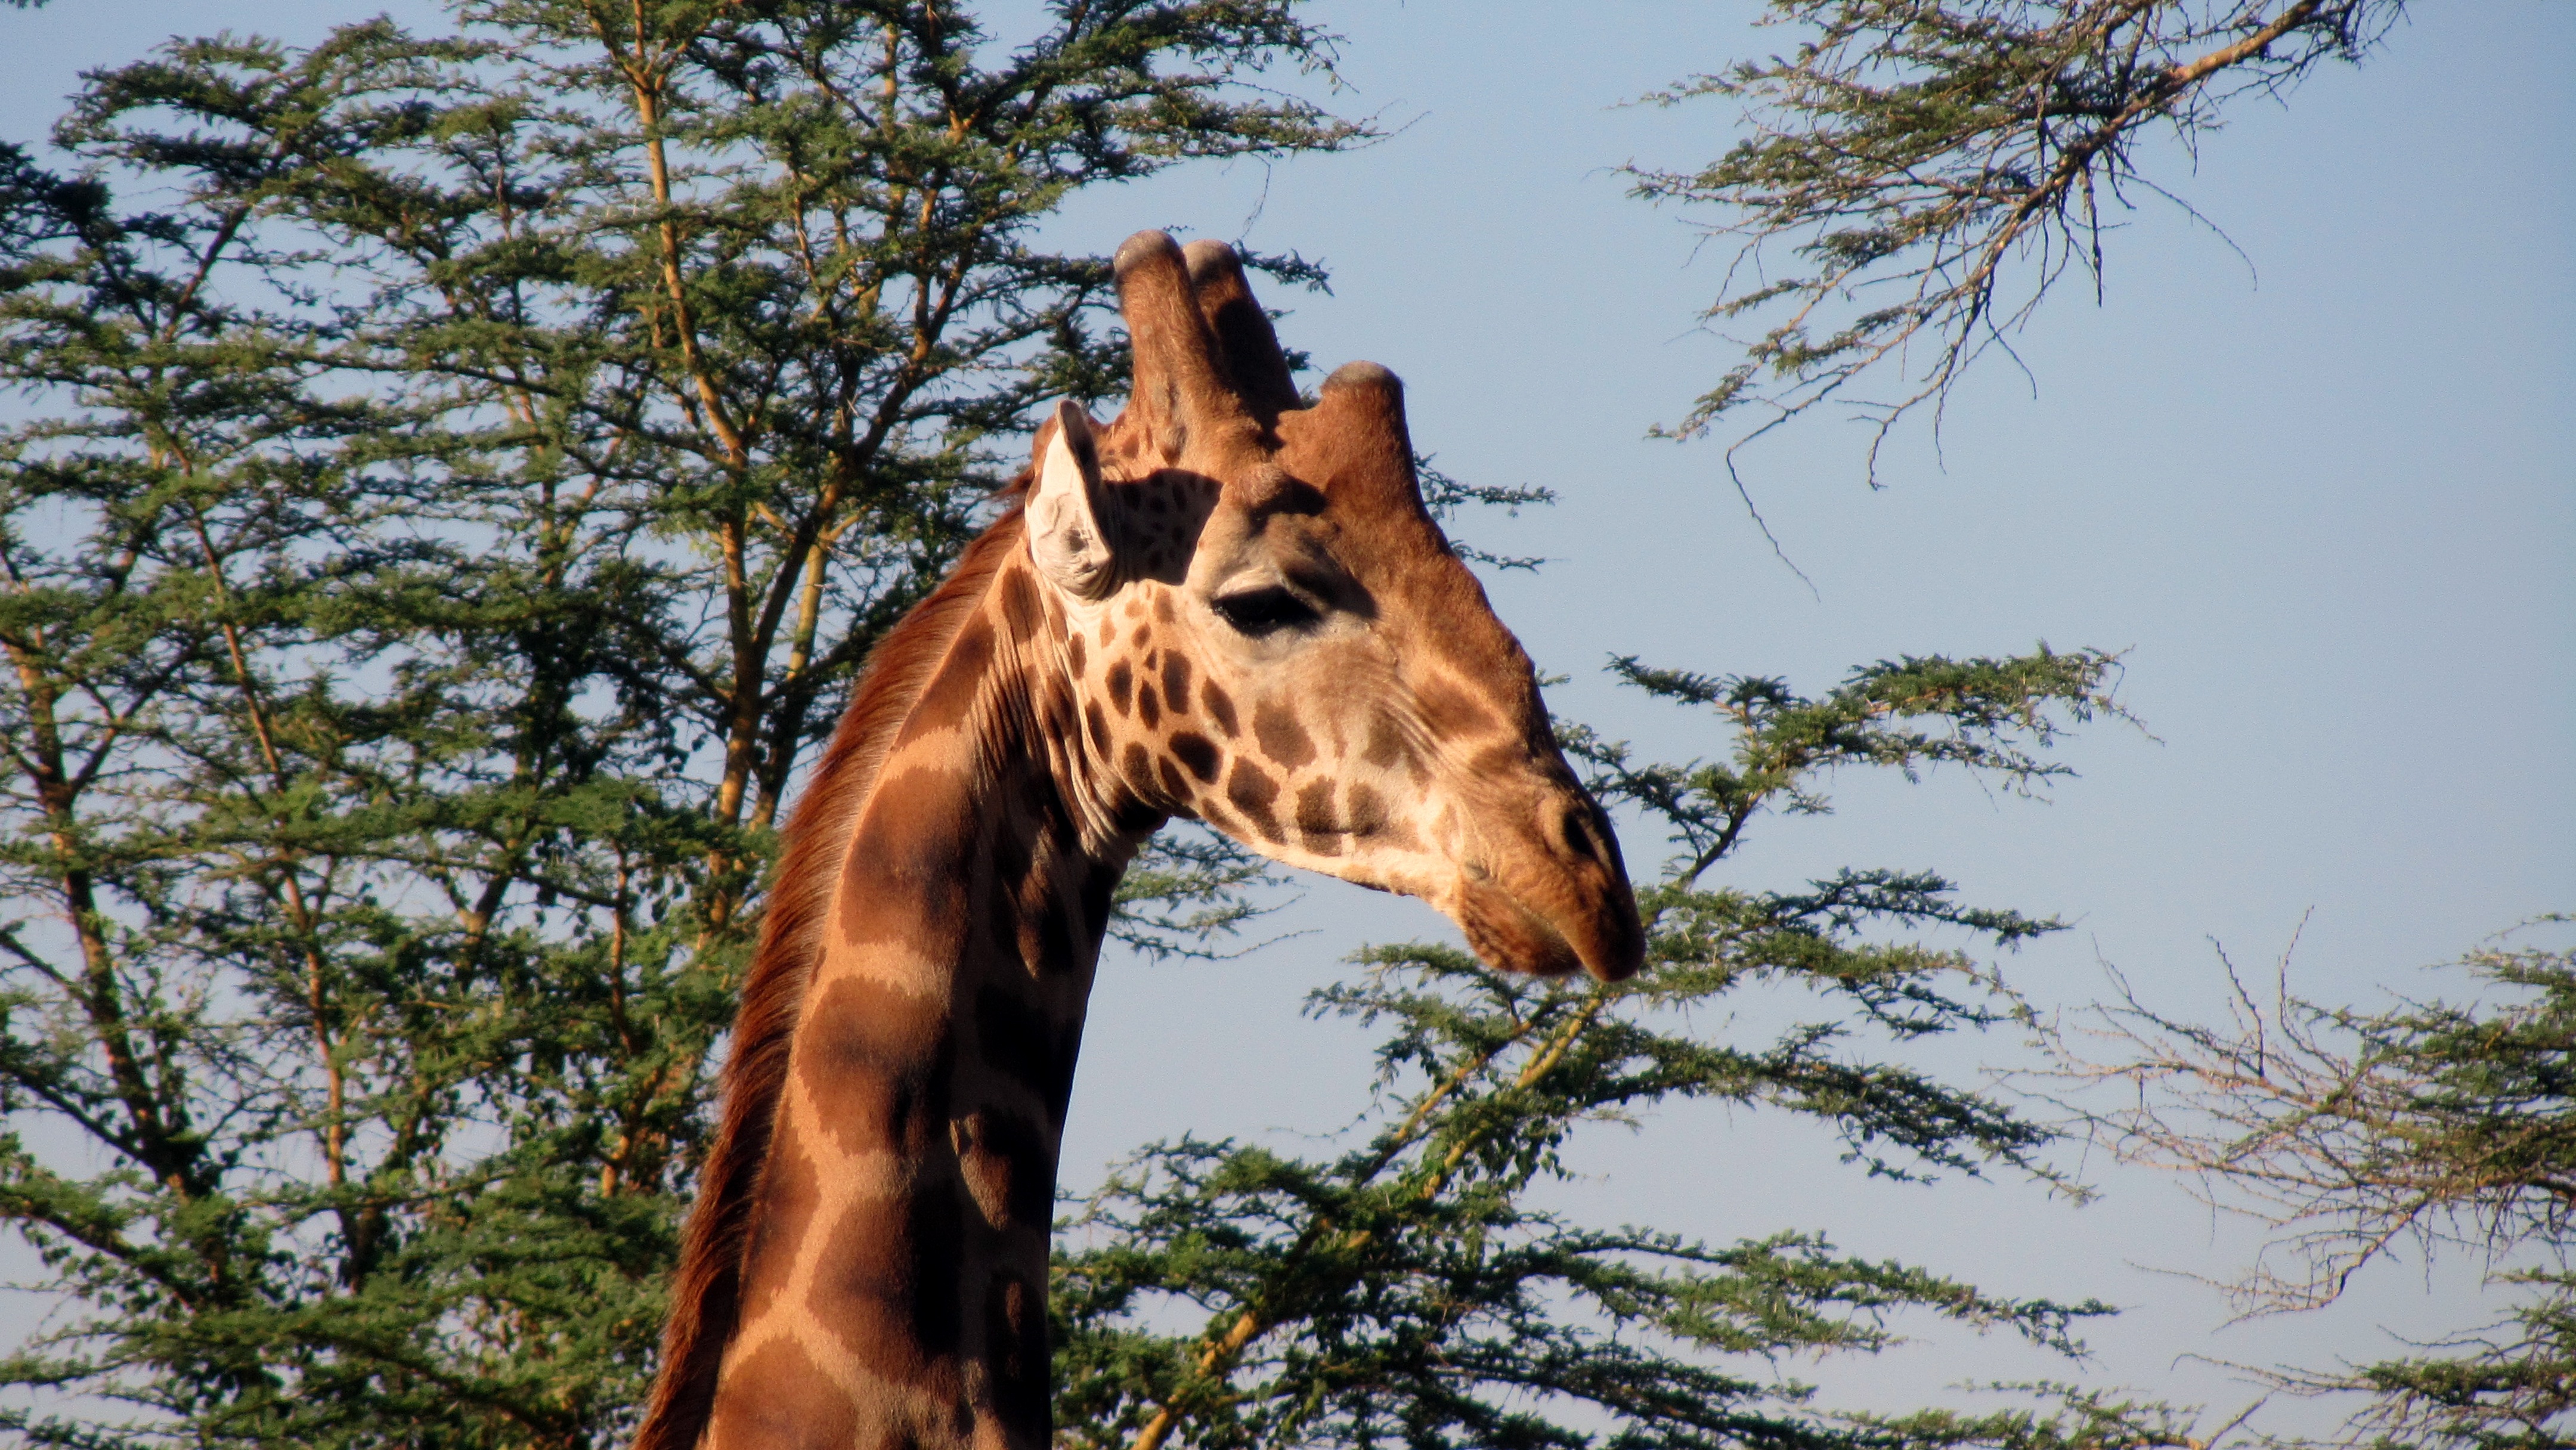
wildlife, zoo, mammal, national park, fauna, savanna, giraffe, vertebrate, safari, kenya, giraffidae